Madam X (1994 film)

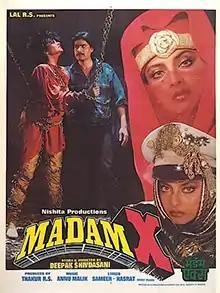
Poster

Madam X is a 1994 Indian Hindi-language Exploitation film directed by Deepak Shivdasani and featuring Rekha, Mohsin Khan, Shakti Kapoor and Raza Murad in important roles.It is Mockbuster of Don (1978 film)